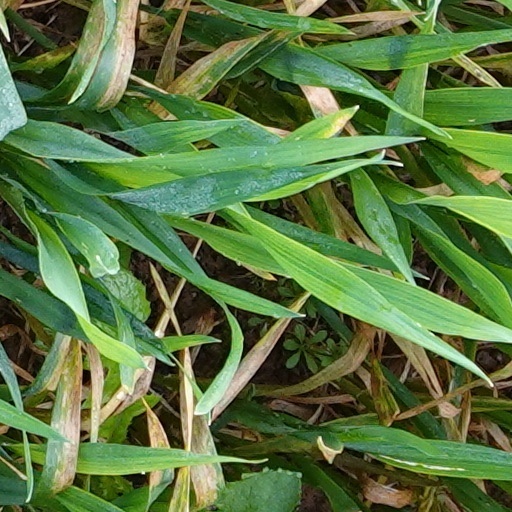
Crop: wheat